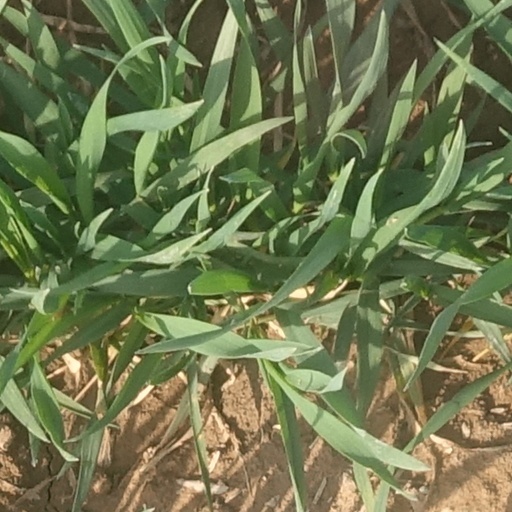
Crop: wheat